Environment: real
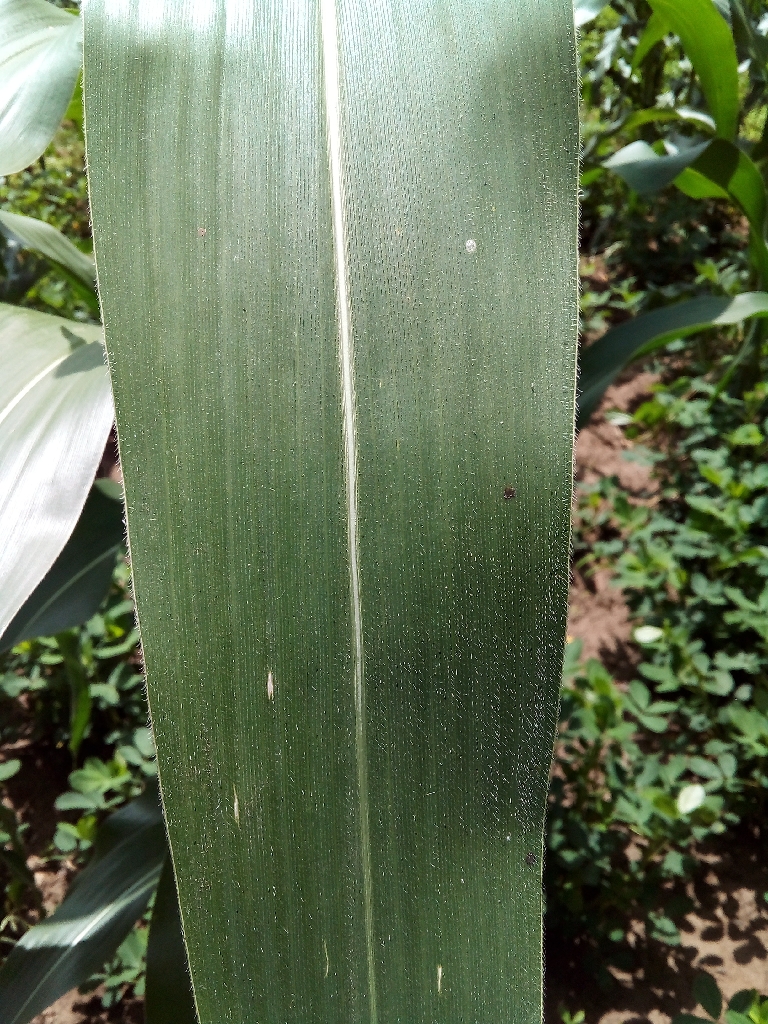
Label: healthy